Wildlife of Qatar

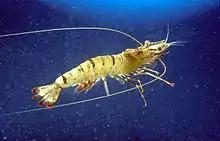
"Penaeus monodon"

"Penaeus" is by far the most abundant genus of prawn in the peninsula. Other crustaceans, such as "Metapenaeus elegans", "Metapenaeus stebbingi", "Metapenaeus stridulands", and slipper lobsters have been documented.